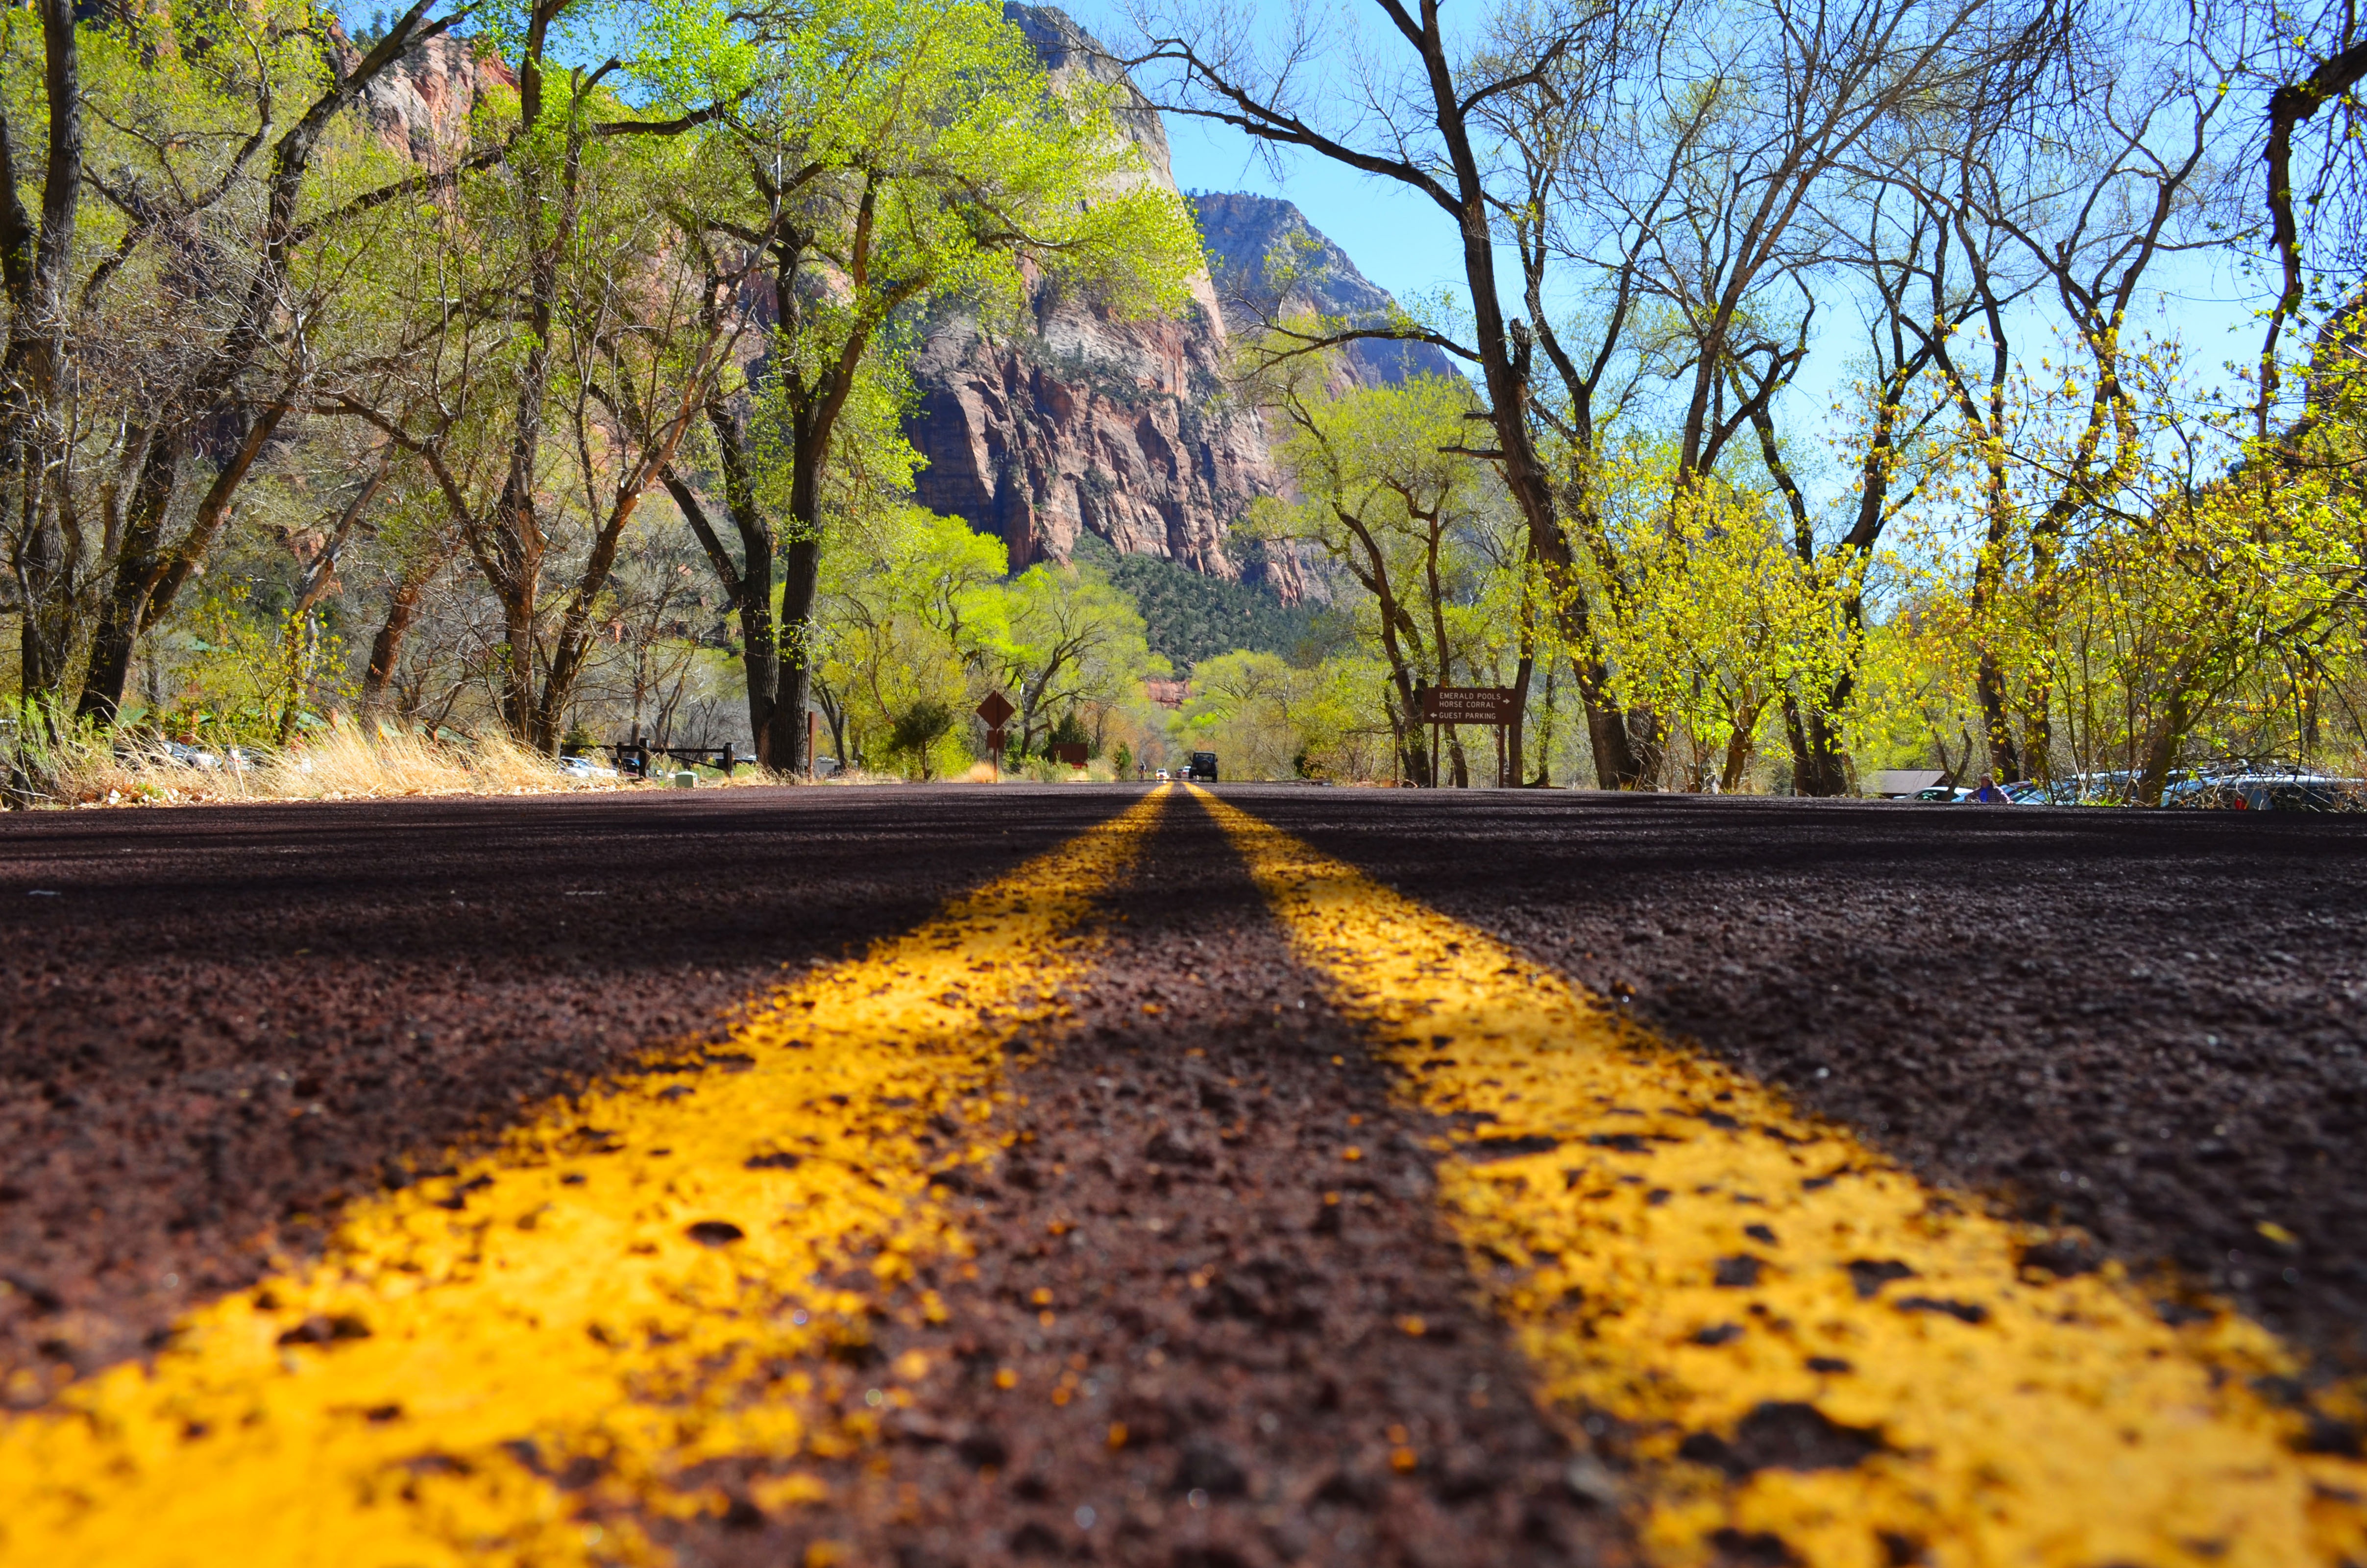
landscape, tree, nature, forest, plant, road, sunlight, morning, leaf, desert, flower, asphalt, drive, autumn, yellow, flora, season, fauna, life, infrastructure, beauty, scene, woodland, rural area, woody plant